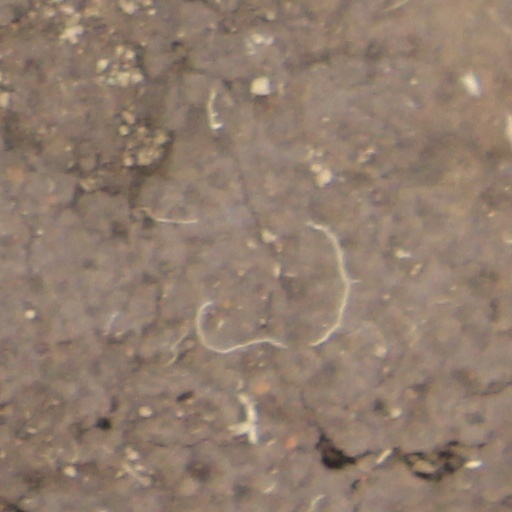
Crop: wheat